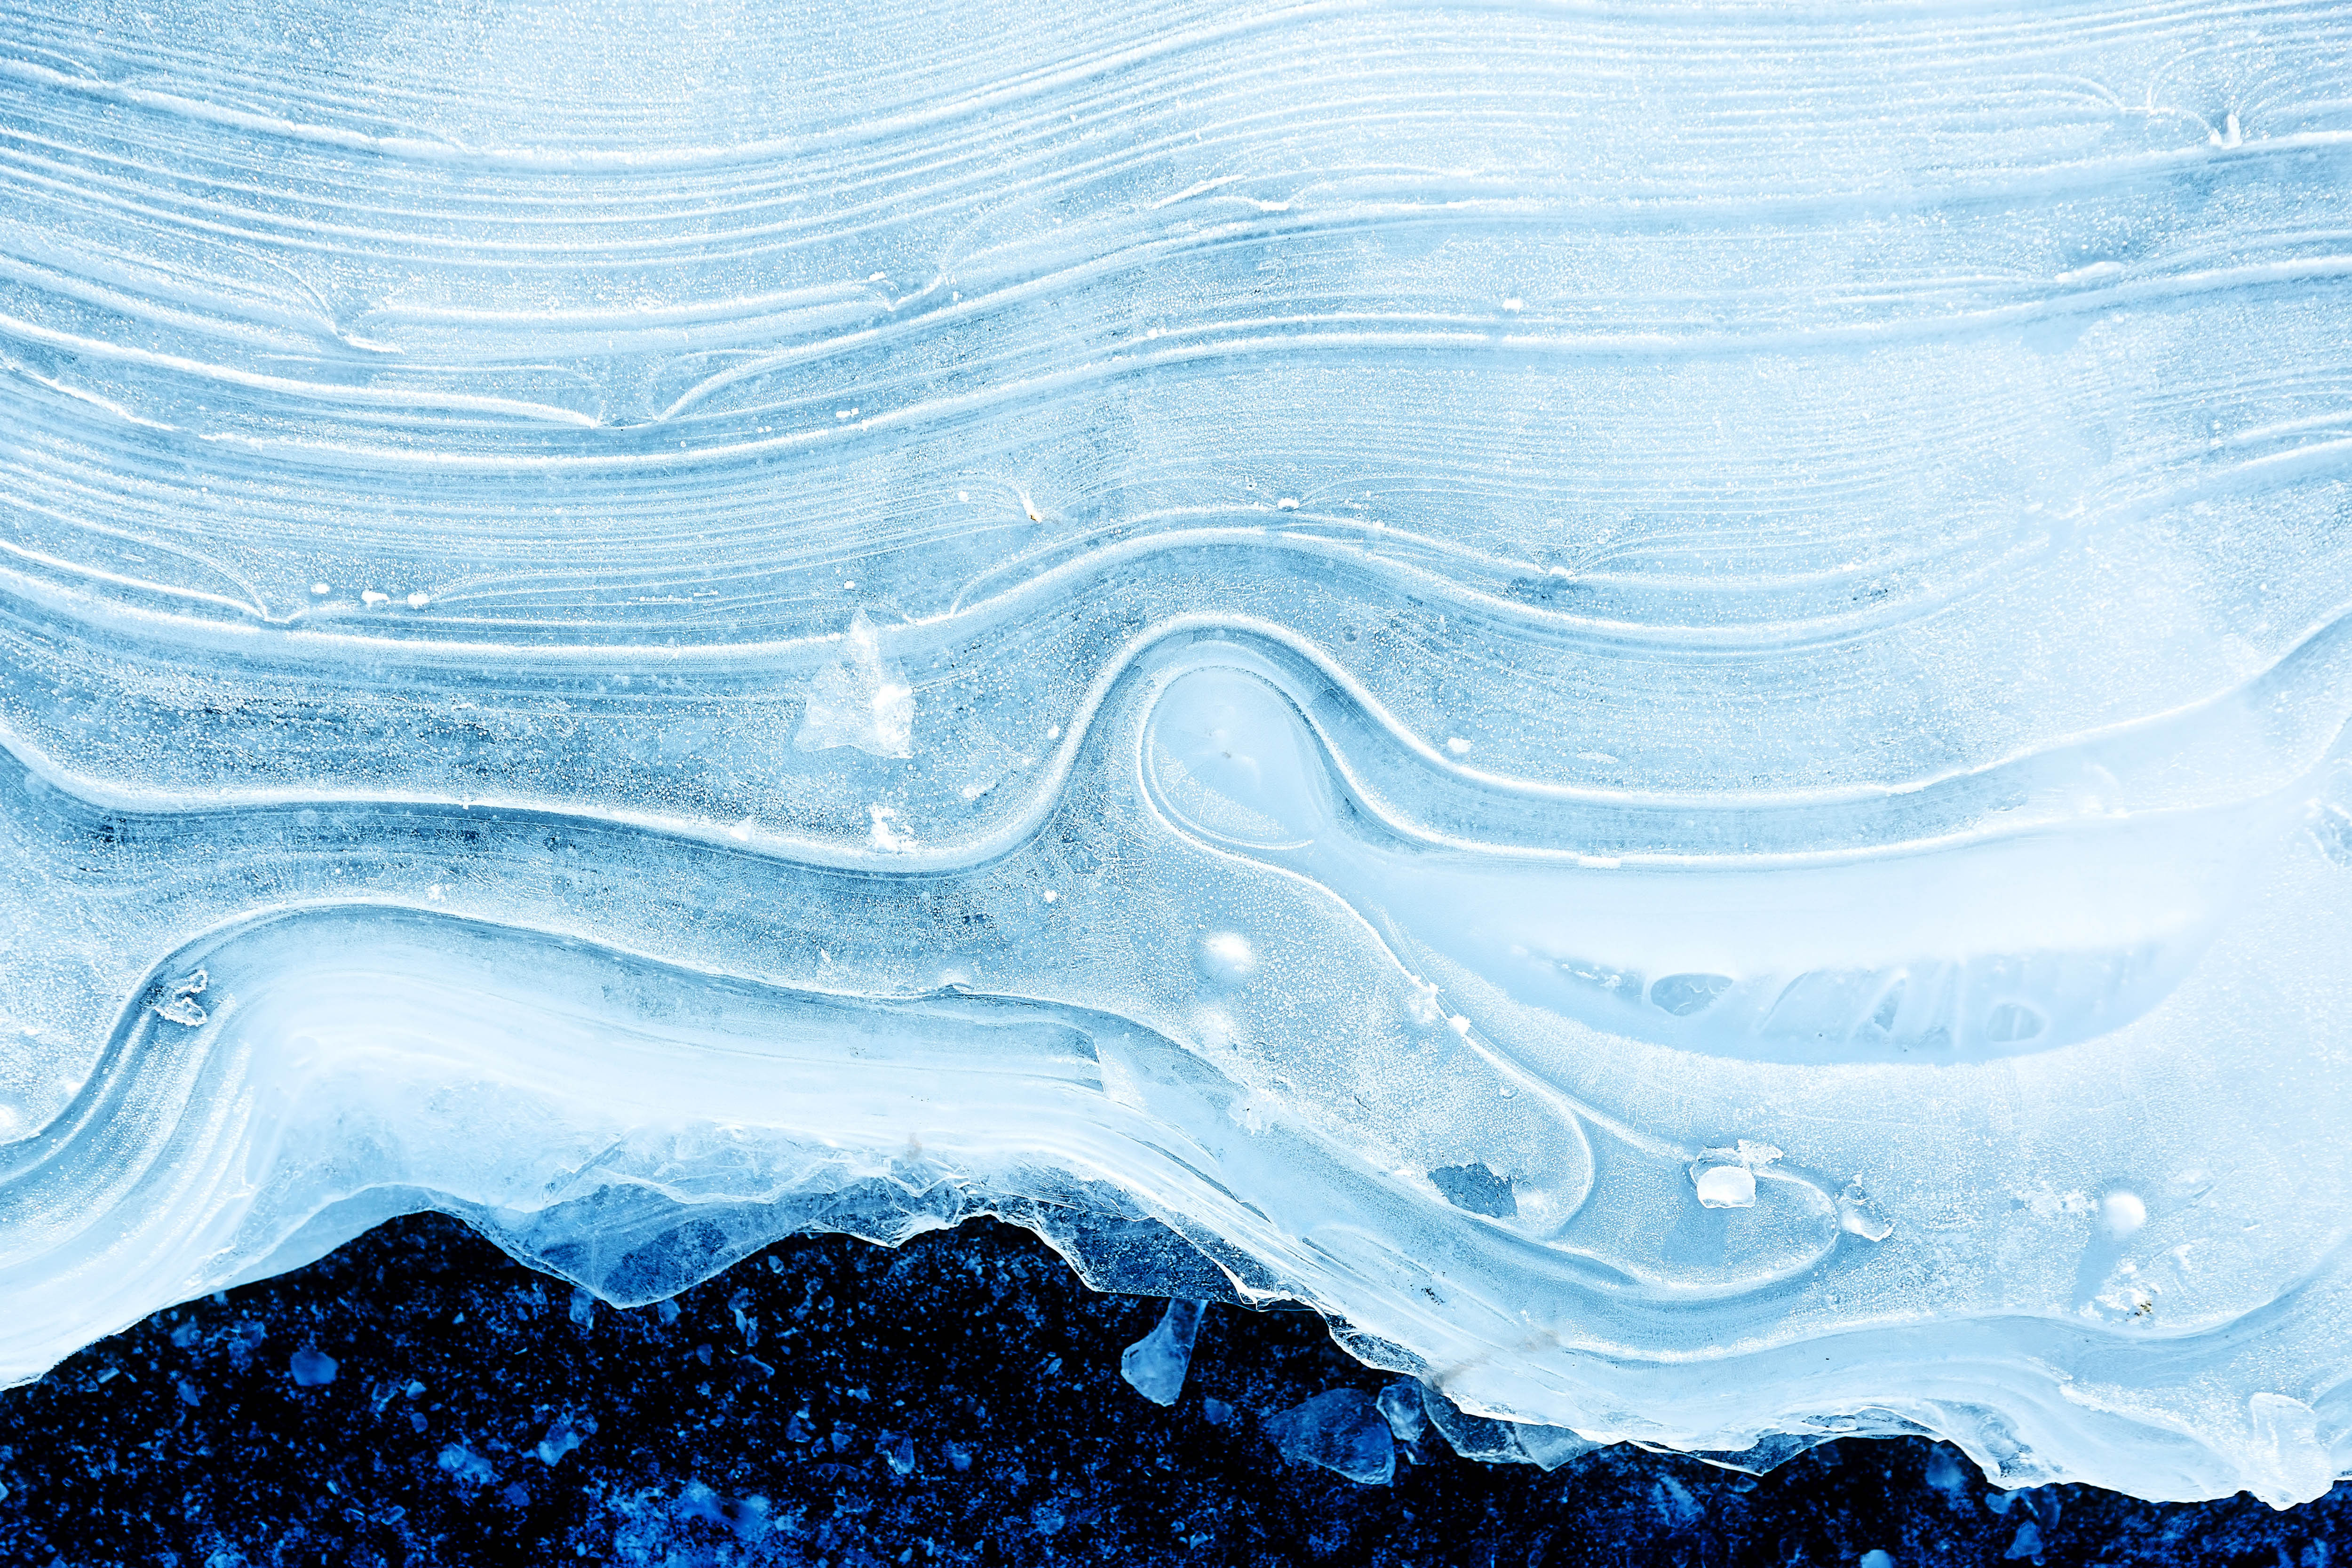
blue, water, wave, aqua, wind wave, sky, liquid, Transparent material, pattern, sea